Battle of Samarinda

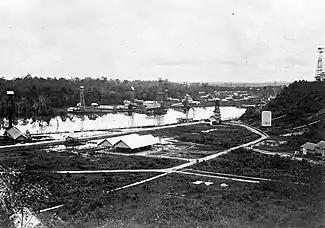
Sanga Sanga Oilfield before the war.

In December 1941, the General Headquarters in Bandung assigned the Samarinda Detachment the following tasks: